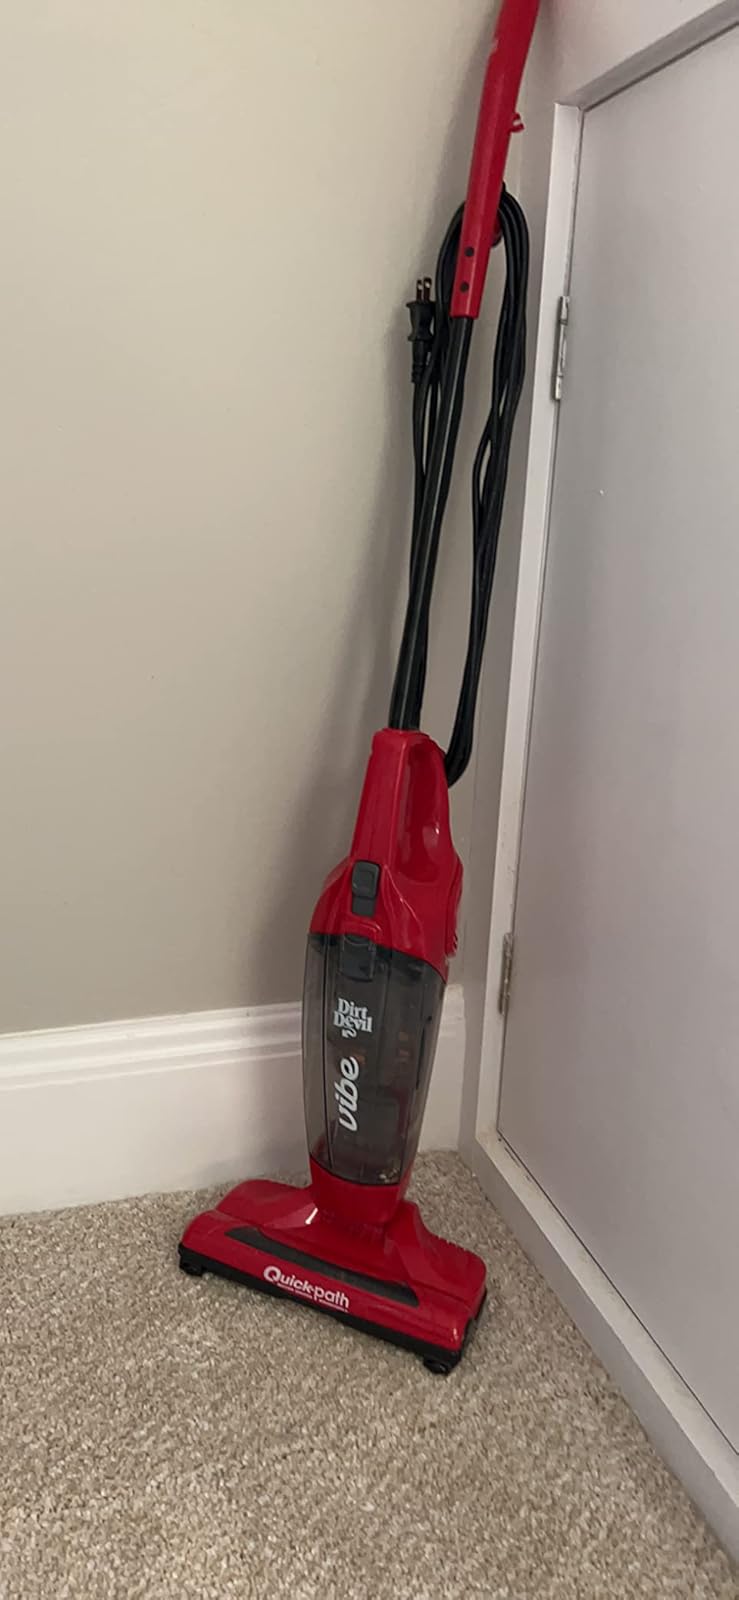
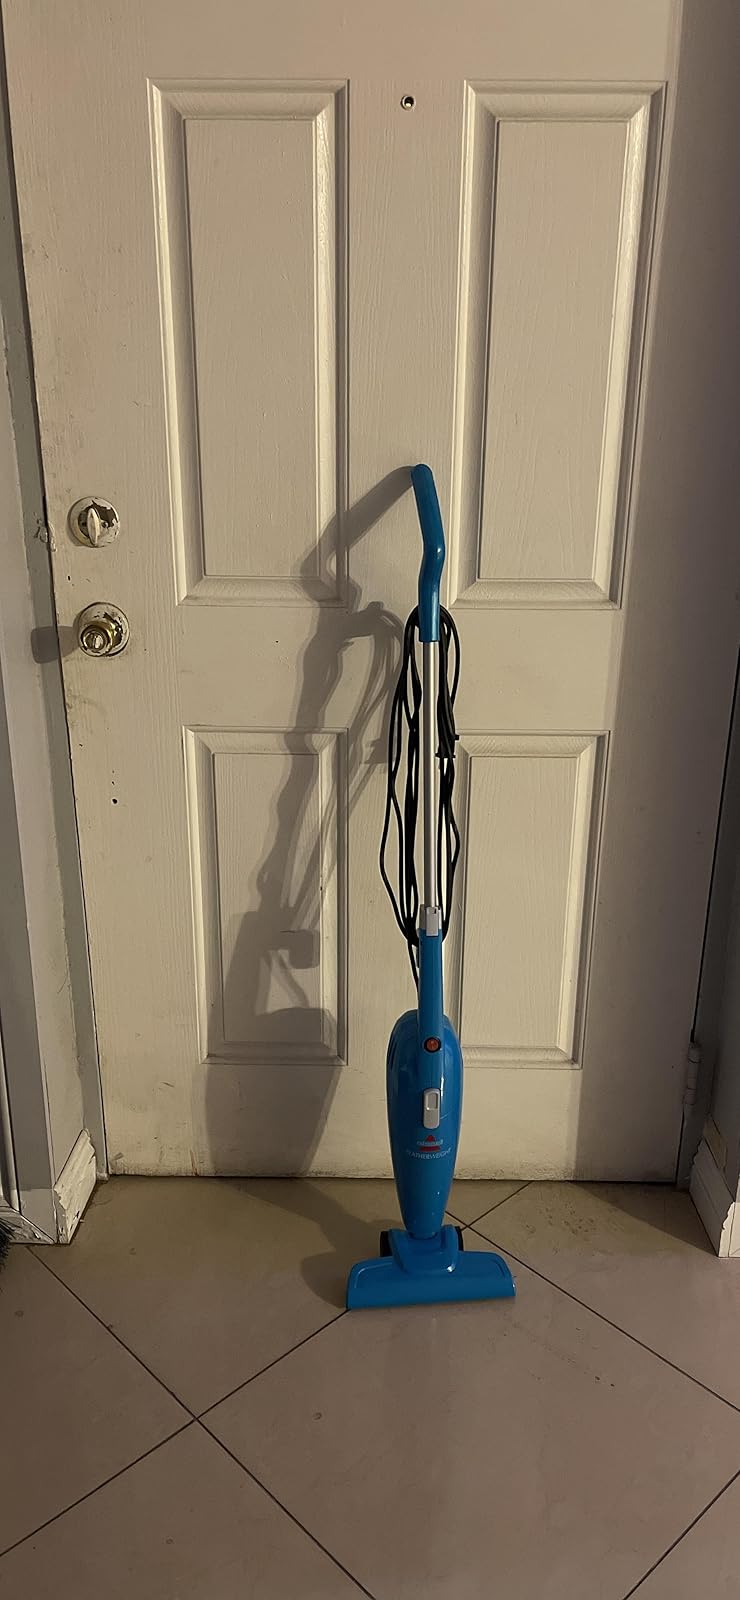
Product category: items_vacuum
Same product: no